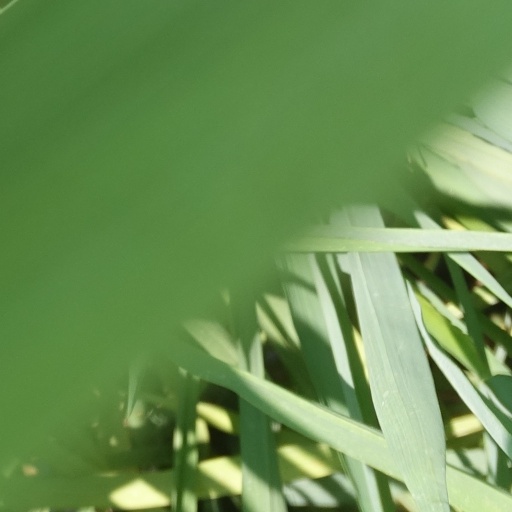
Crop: rice